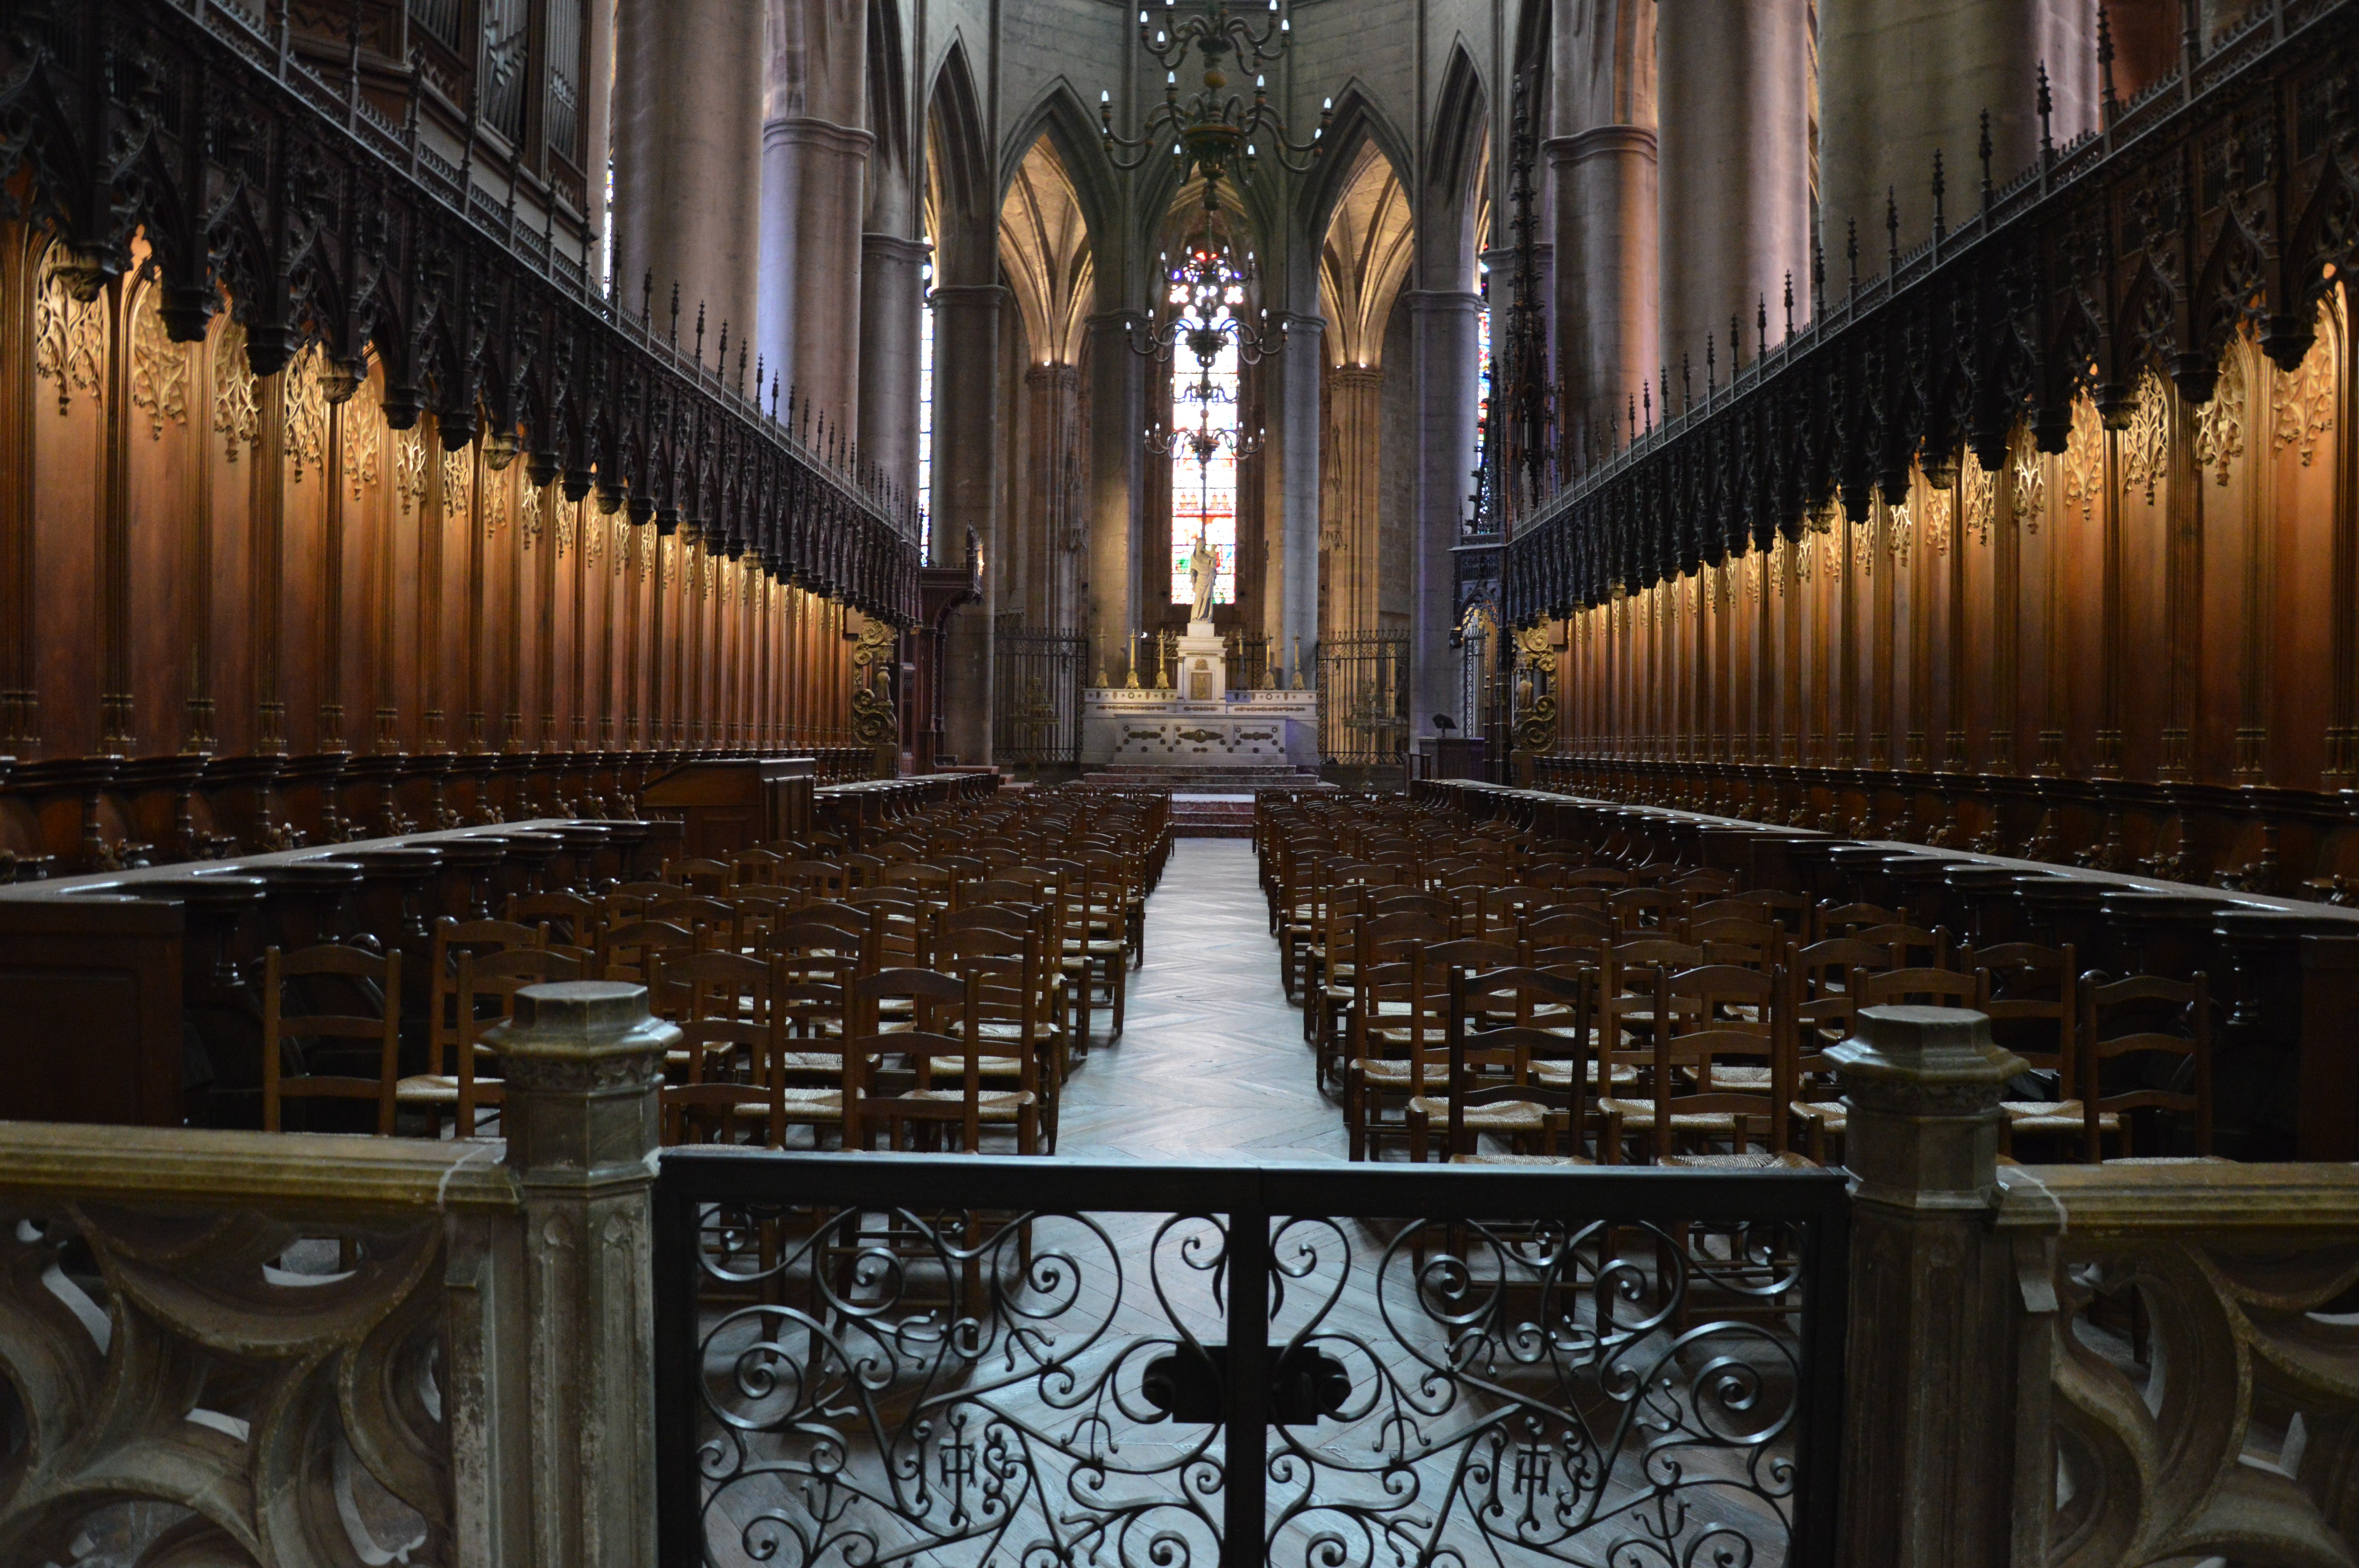
building, palace, church, cathedral, chapel, place of worship, aisle, nave